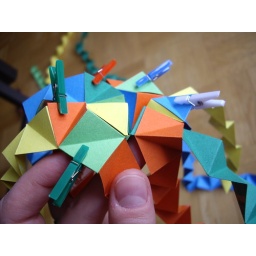
Stabilize pyramid in other side with peg (here green peg on green strip). Remove peg from orange strip.